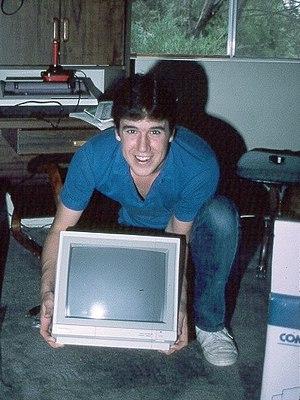
Terrence Andrew Davis était un programmeur américain qui a créé et conçu le système d'exploitation TempleOS. Son développement était une entreprise complexe et inhabituelle pour une personne seule. Davis a également posté des blogs vidéo sur les médias sociaux et au moment de son décès, avait établi une petite communauté d'internautes qui le suivait. Il s'est souvent qualifié comme étant « le programmeur le plus intelligent qui ait jamais existé ».